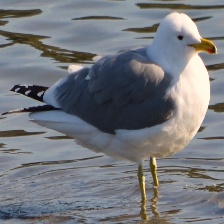
Species: CALIFORNIA GULL
Scientific name: LARUS CALIFORNICUS